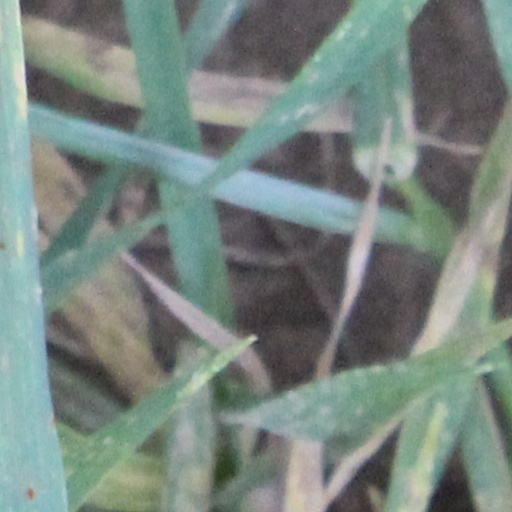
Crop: wheat